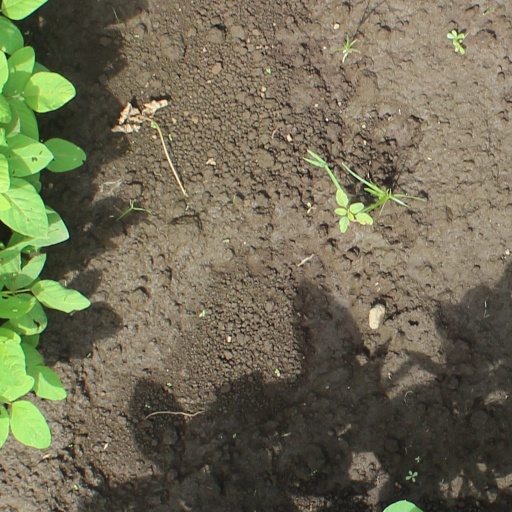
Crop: soybean